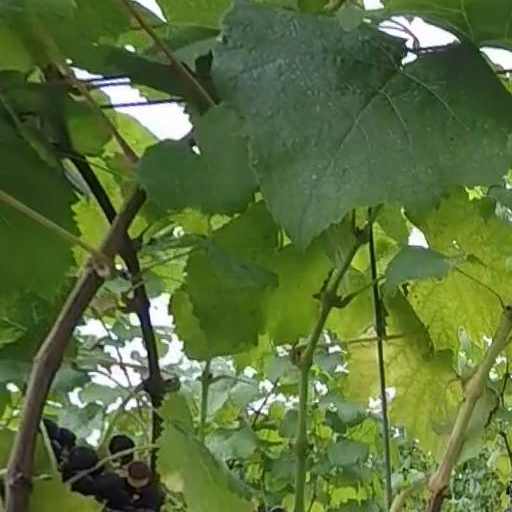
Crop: grape